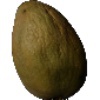
Label: Papaya 1